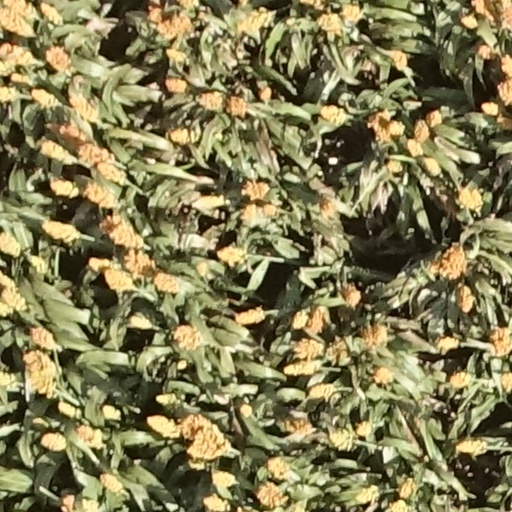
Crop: sorghum